ECW Hardcore TV

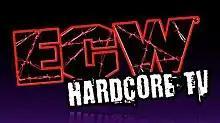
WWE Network Logo

ECW Hardcore TV is an American professional wrestling television program that was produced by the Philadelphia based promotion Extreme Championship Wrestling (ECW) composed of footage from live shows and recorded interviews. It ran in syndication from April 6, 1993 to December 31, 2000.